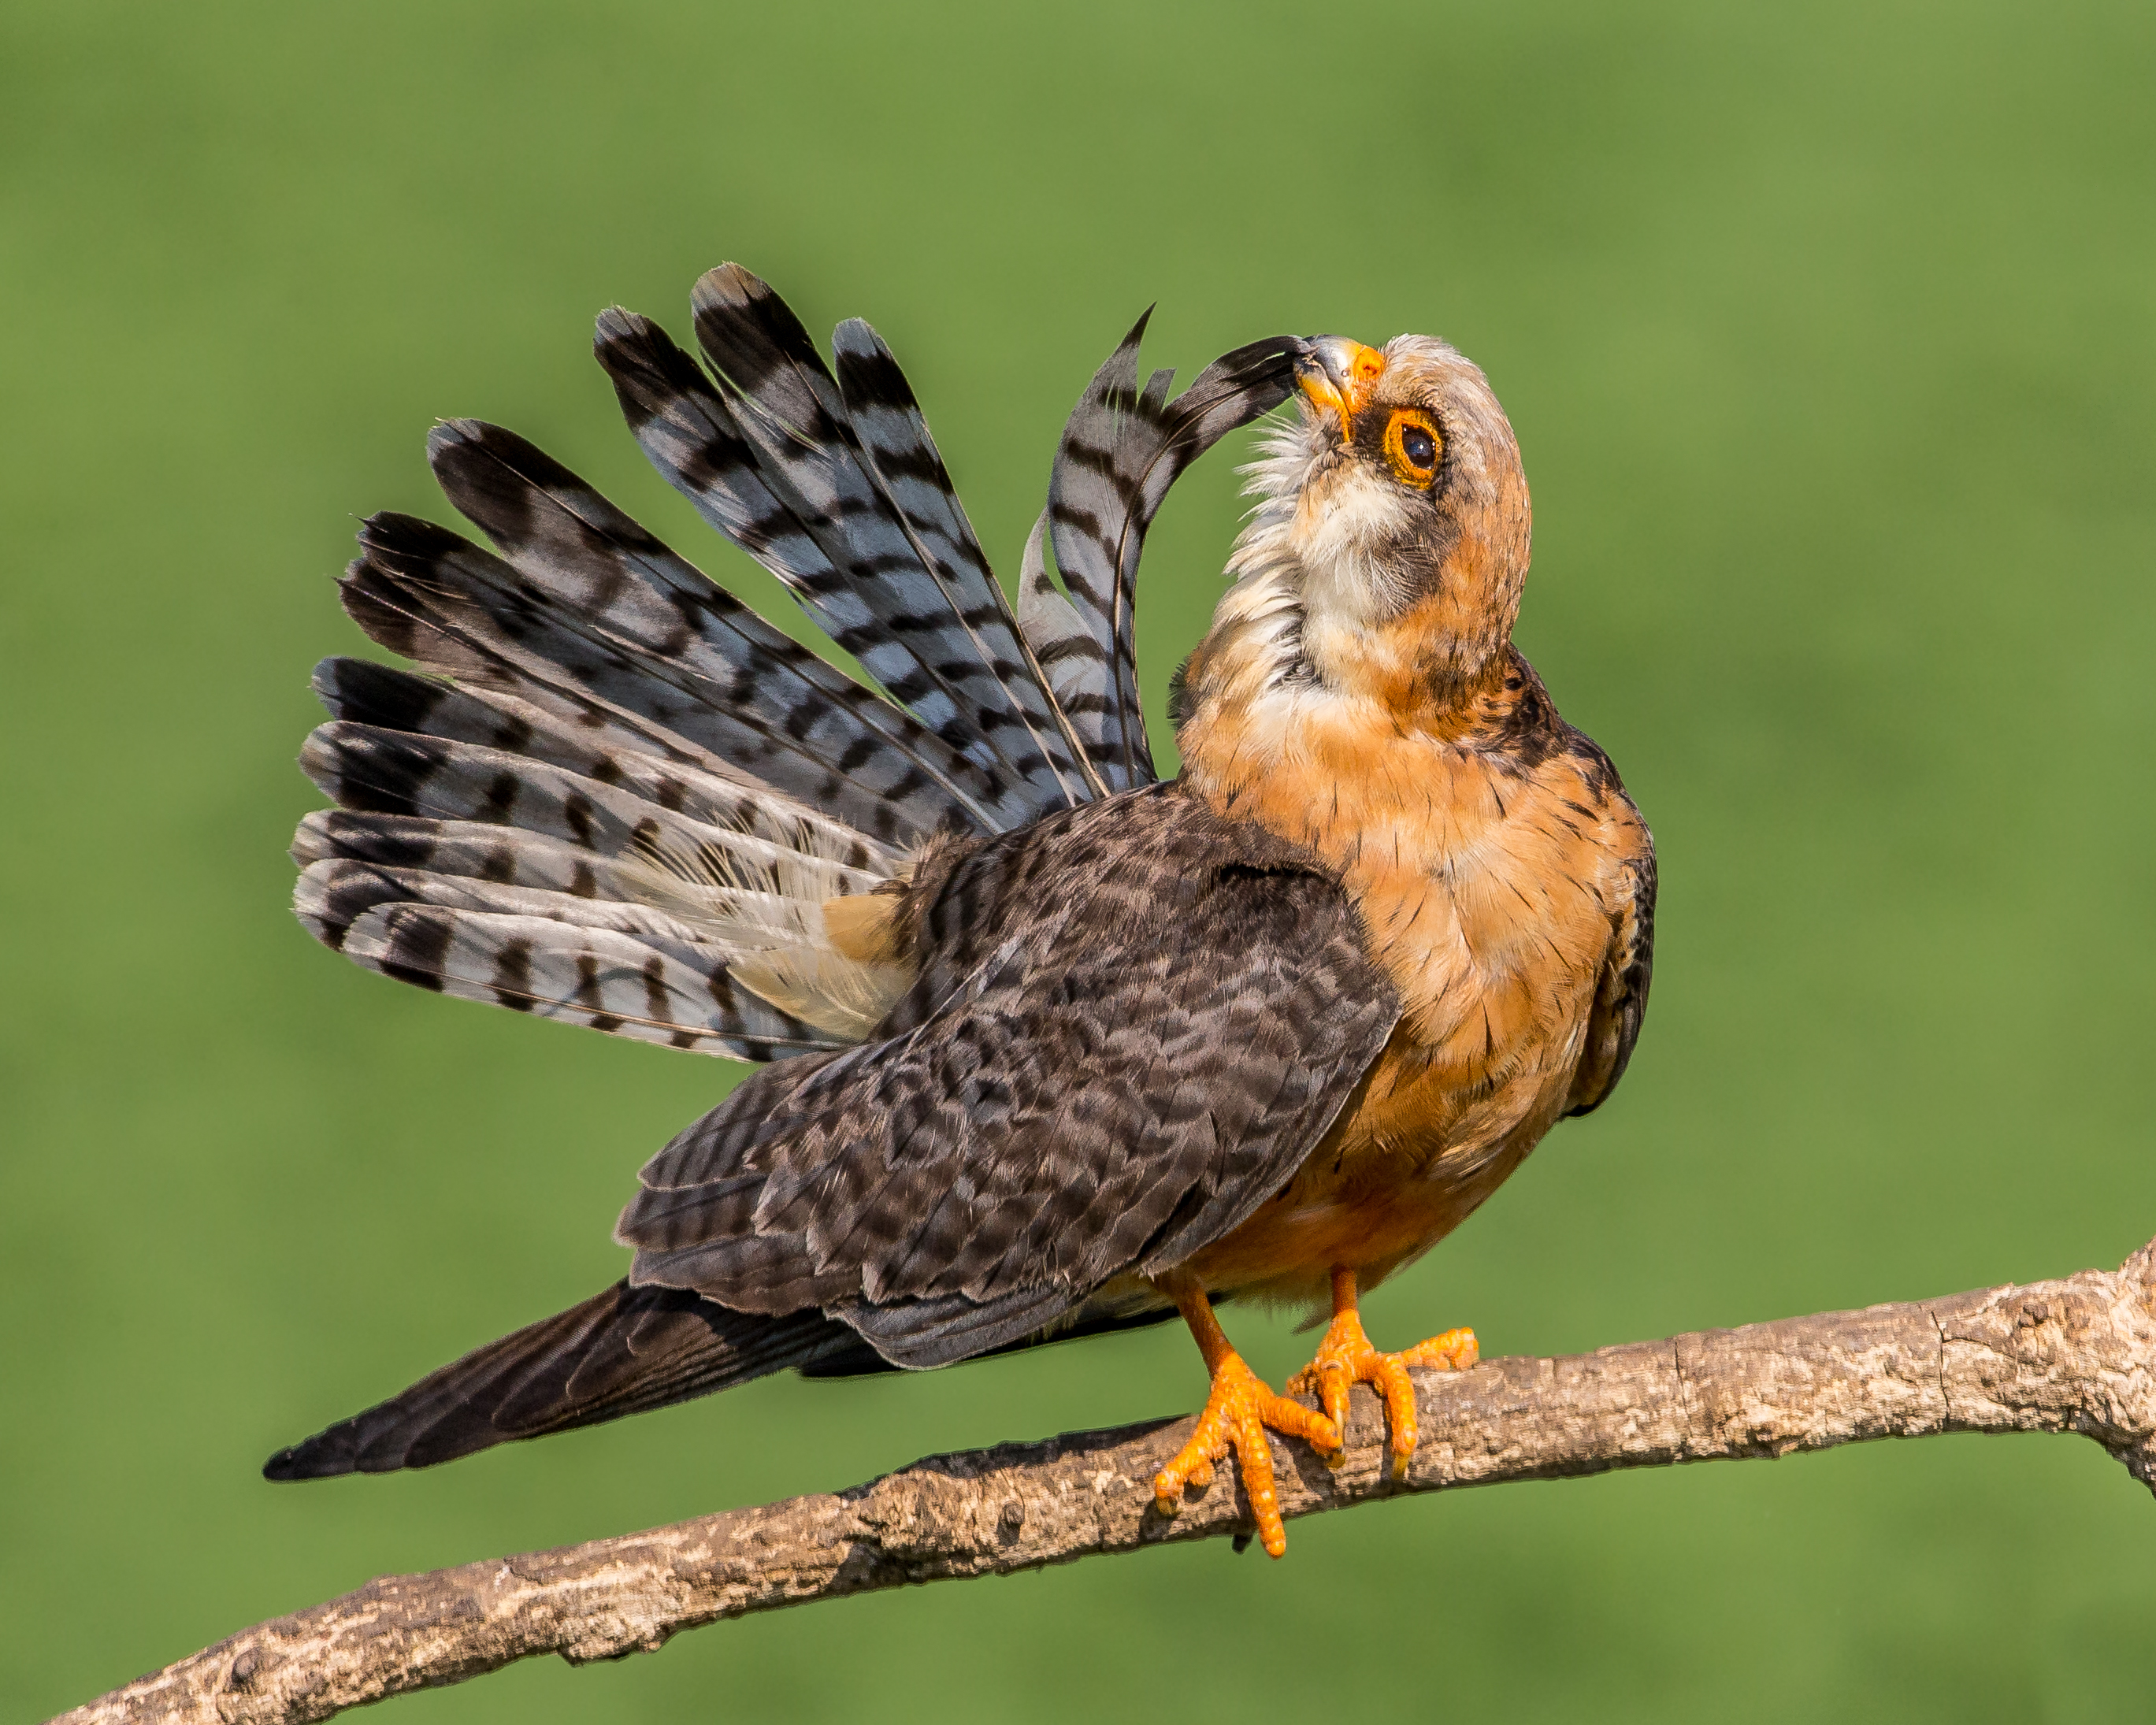
bird, wildlife, beak, robin, fauna, vertebrate, hungary, finch, falcon, andymorffew, morffew, naturethroughthelens, preening, redfootedfalcon, perching bird